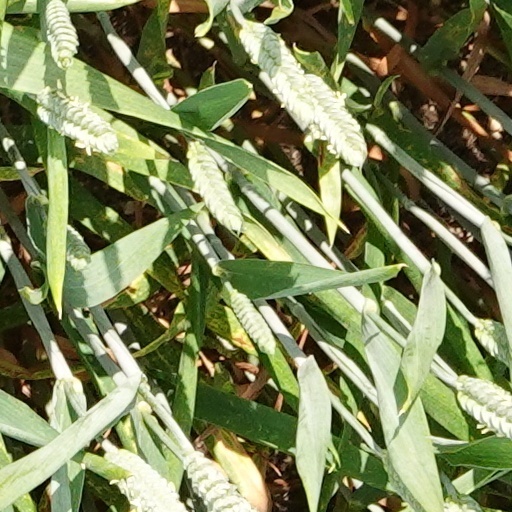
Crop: wheat